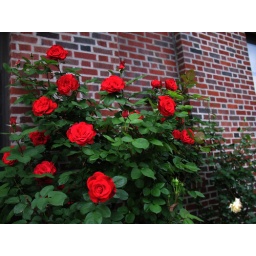
These red roses were in full bloom by April. Came across them when walking home from the N train.